The Sweet Body of Deborah

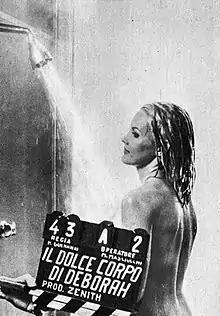
Carroll Baker in a behind-the-scenes production still

In the mid-1960s, Carroll Baker was marked as being a sex symbol following her posing in "Playboy" magazine. She was then fired by Paramount, separated from her husband Jack Garfein and moved to Europe to continue her career. Baker was popular in Italy, where film audiences were still fond of her from performances in films like "Baby Doll" (1956), a film that was initially banned in Italy. In December 1966, Baker arrived in Italy to Marco Ferreri's film "Her Harem". The film was a hit and led to her to soon start shooting two films: "One Step Up" which did not complete filming, and another film titled "Honeymoon" set to be directed by Brunello Rondi. Rondi dropped out of the project, while its plot, locations and character's names were used in "The Sweet Body of Deborah".